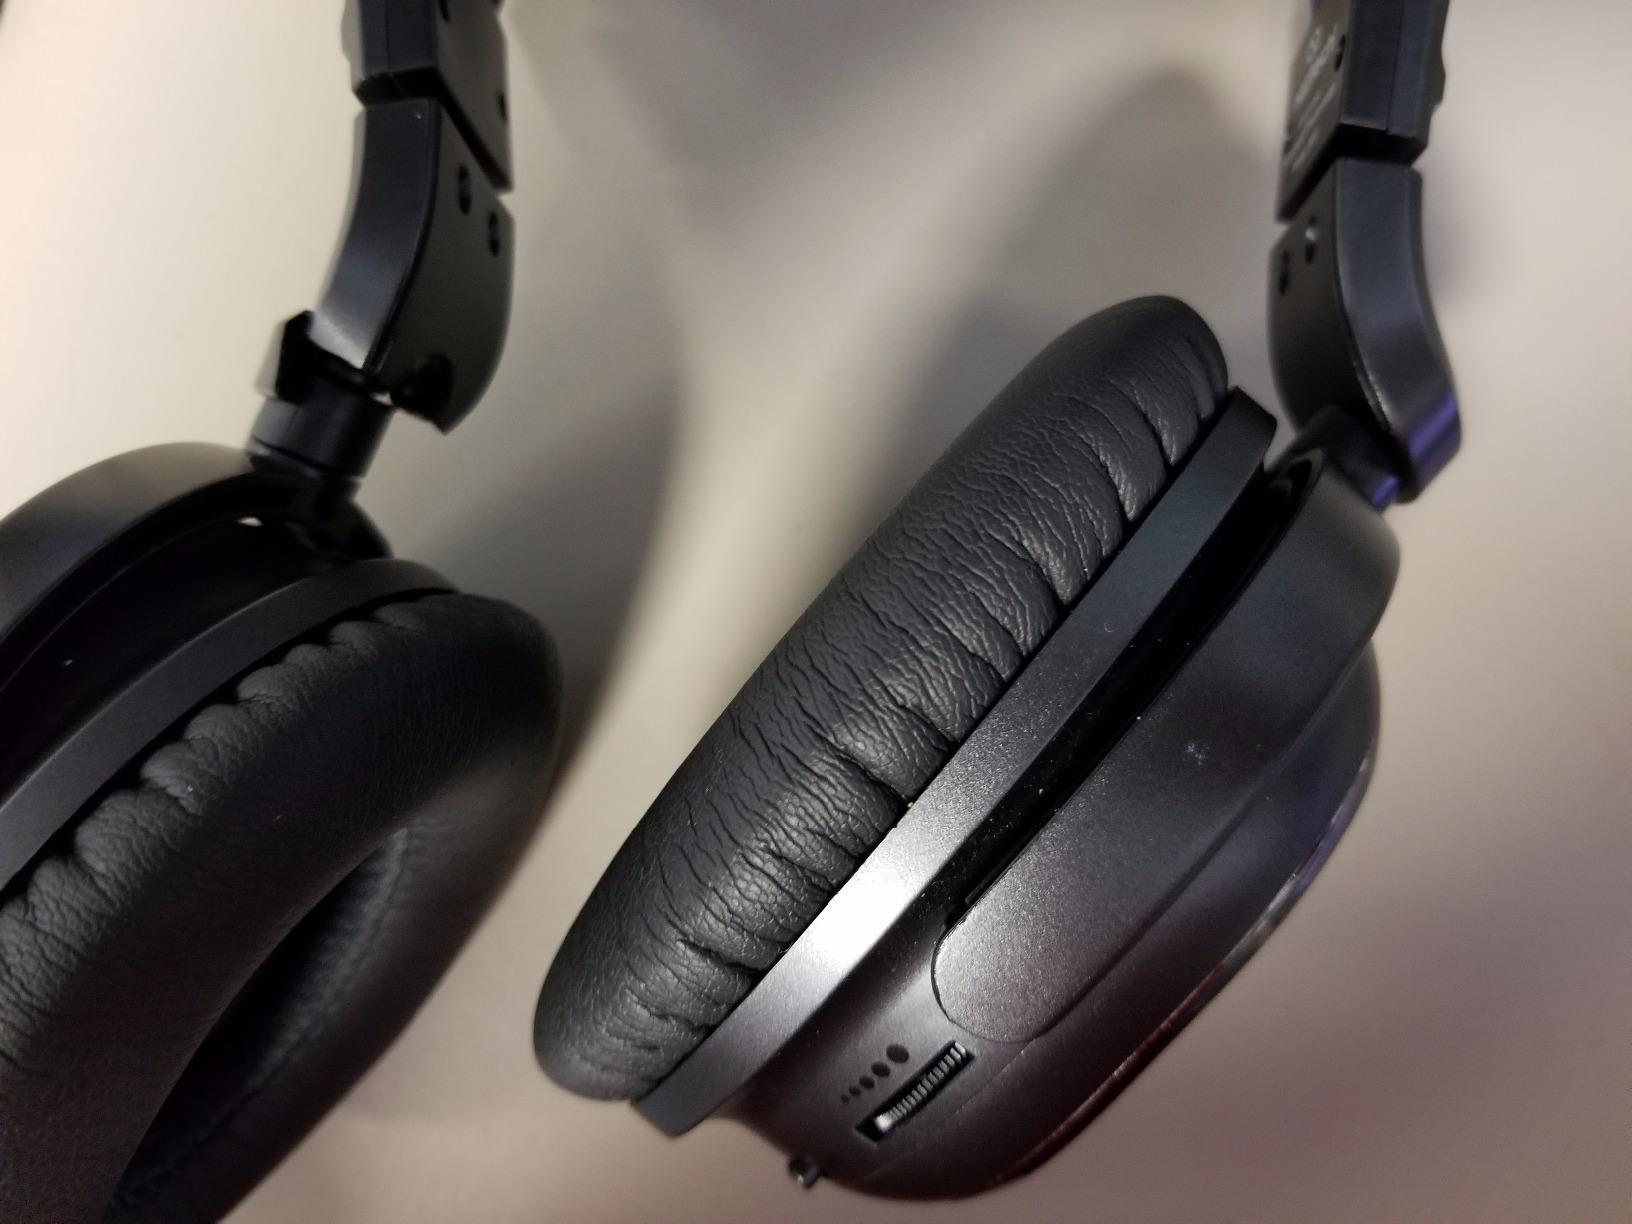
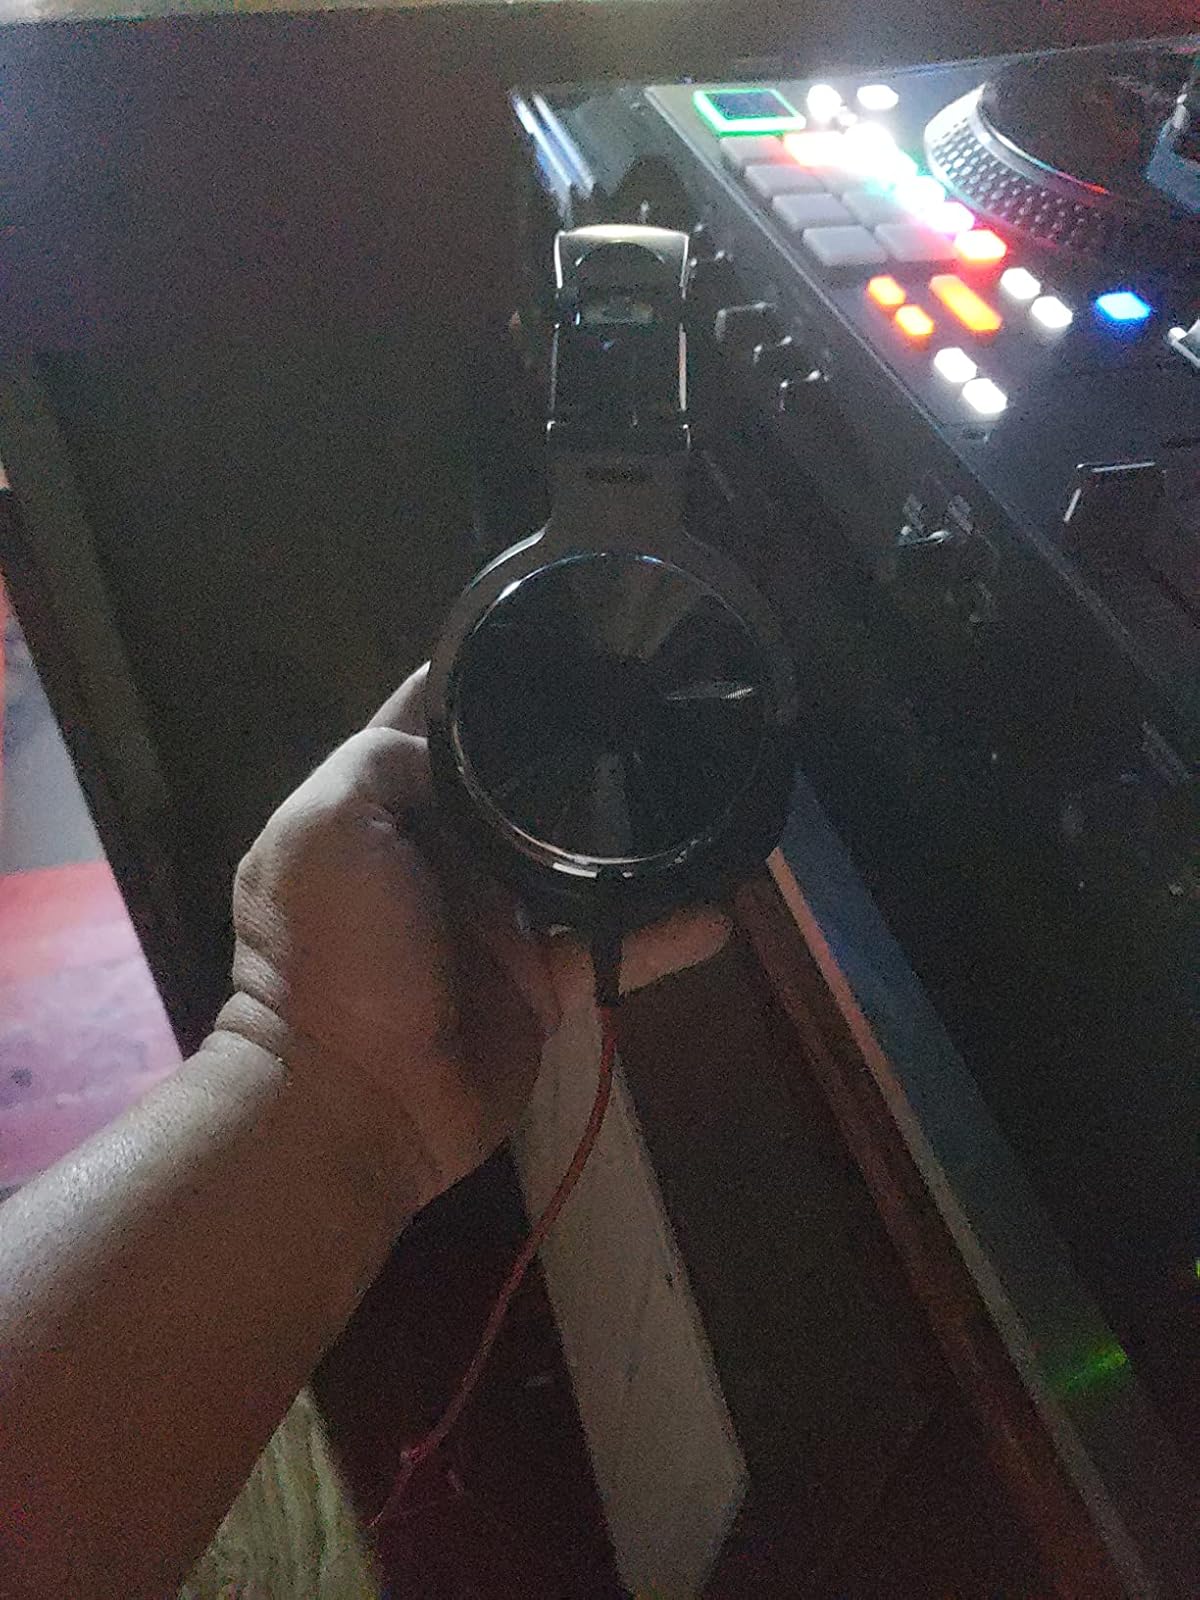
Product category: headphones
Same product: no